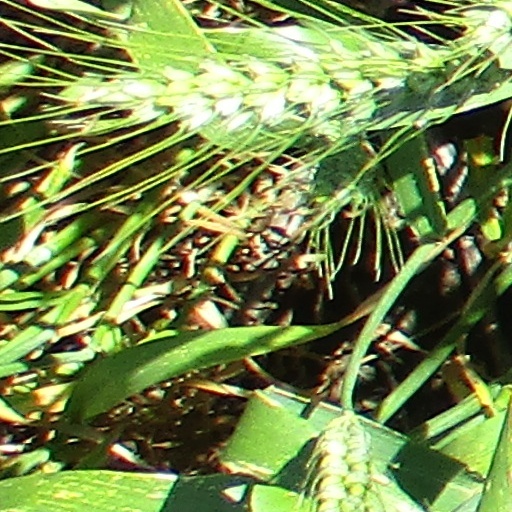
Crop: wheat